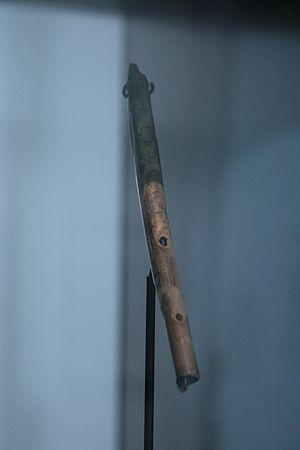
La préhistoire de la musique est l'histoire de la musique dans les cultures préhistoriques. La musique préhistorique commence avec la Préhistoire quelque part à la fin de l'échelle des temps géologiques et se termine avec l'apparition des musiques de l'Antiquité dans différentes parties du monde.